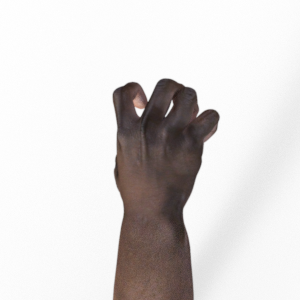
Label: rock